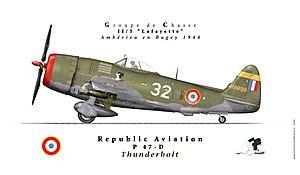
profil P47D groupe de chasse II/5 Lafayette
L'escadron de chasse 2/4 La Fayette est une unité de combat de l'armée de l'air française. Stationné sur la base aérienne 113 Saint-Dizier-Robinson, il est actuellement équipé de Dassault Rafale. Ses avions portent les codes 4-XX.
L'escadrille La Fayette est une unité de volontaires américains constituée en 1916 sous commandement français afin de venir en aide à la France lors de la Première Guerre mondiale. Elle fut nommée en mémoire du marquis de La Fayette, héros français de la guerre d'indépendance des États-Unis. Ces volontaires américains, étrangers donc, étaient immatriculés à la Légion étrangère. Les couleurs de la Légion, le vert et le rouge, apparaissent dans l'insigne de l'escadrille.